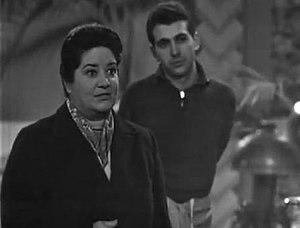
Maria Vittoria Ghirighini, connue sous le nom de scène Vittoria Di Silverio est une actrice italienne.